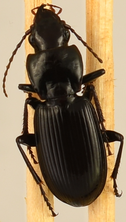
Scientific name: Pterostichus protractus
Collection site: Rocky Mountains NEON (RMNP), plot RMNP_002